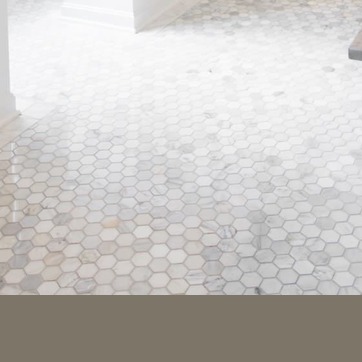
Material: tile